History of Canada (1763–1867)

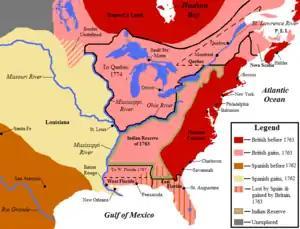
Map showing British territorial gains following the Treaty of Paris in pink, and Spanish territorial gains after the Treaty of Fontainebleau in yellow.

In North America, the Seven Years' War had seen Great Britain conquer the entirety of the French colony of Canada. The war officially ended with the signing of the Treaty of Paris on February 10, 1763. As part of the treaty, France formally renounced its claims to all its North American lands to Britain (of which the French colony of Canada was a part), except Louisiana (which had been instead ceded to Spain), and two islands off the shores of Newfoundland (Saint-Pierre and Miquelon).